1916 Rotherham by-election

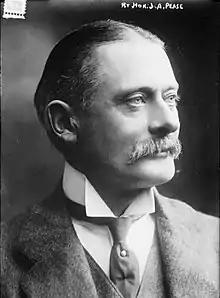
Jack Pease

The 1916 Rotherham by-election was a Parliamentary by-election held on 26 January 1916. The constituency returned one Member of Parliament (MP) to the House of Commons of the United Kingdom, elected by the first past the post voting system.